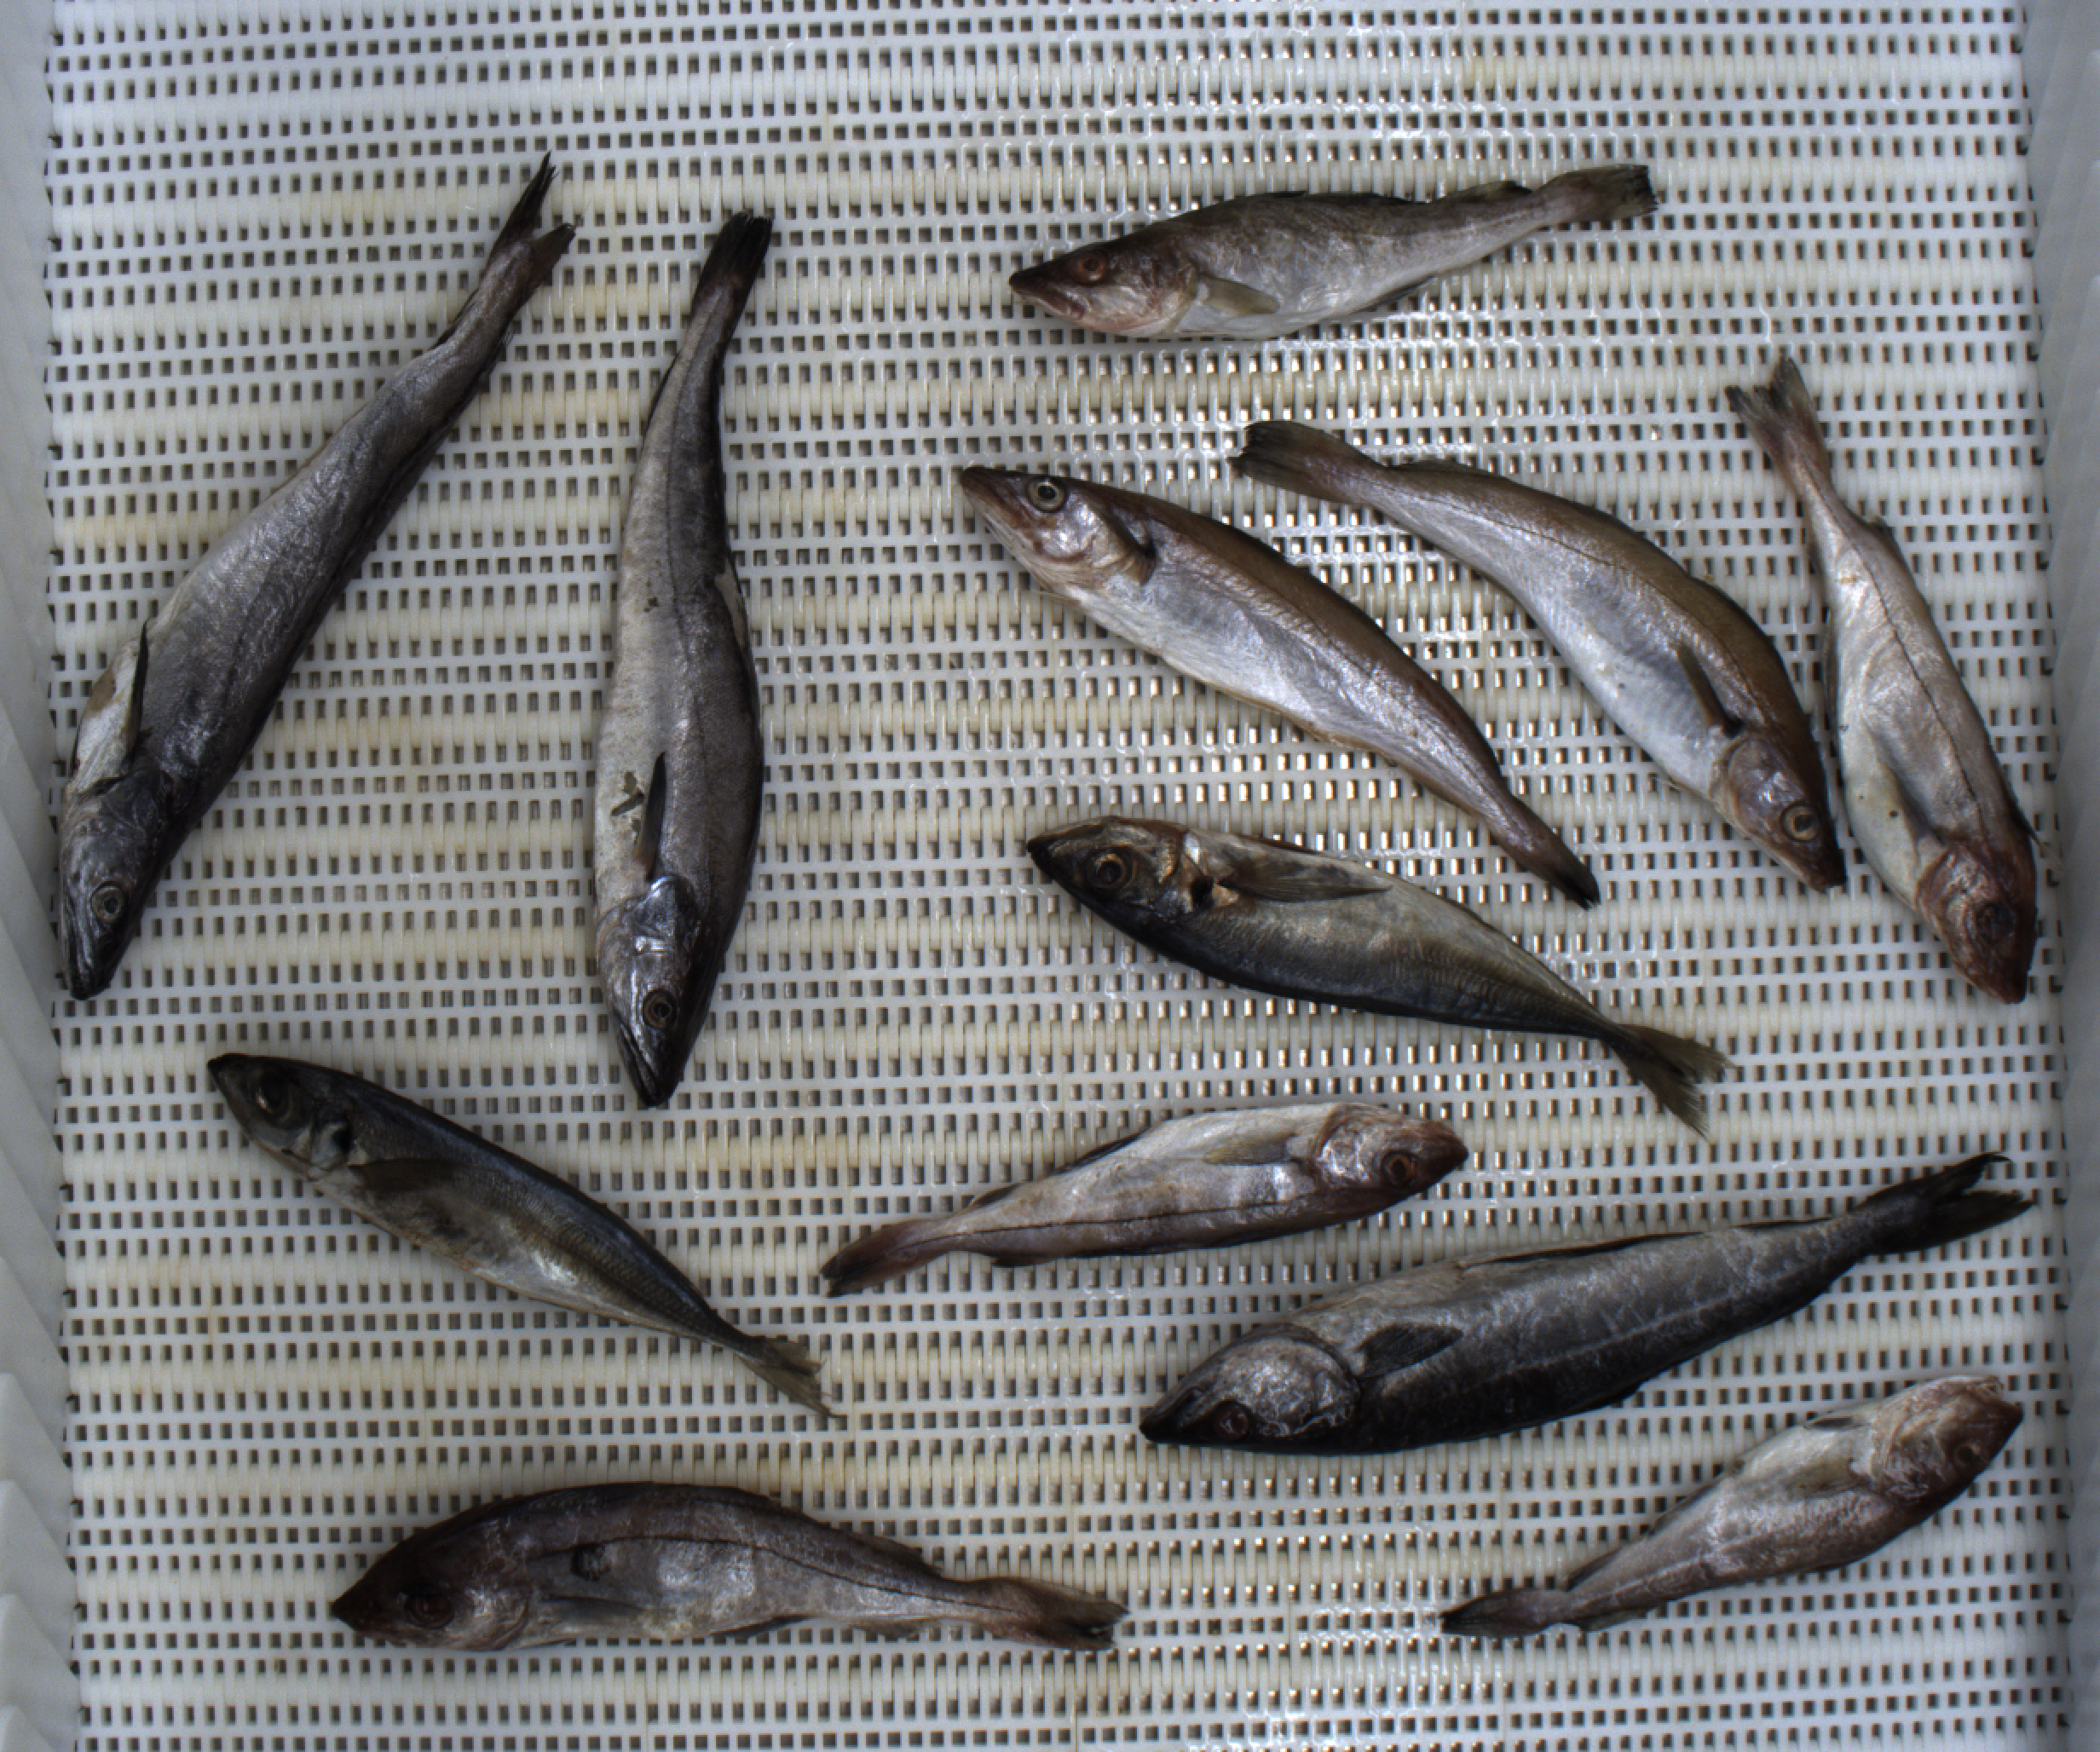
Total fish: 12
Cod: 2
Haddock: 3
Whiting: 2
Hake: 2
Horse mackerel: 2
Saithe: 1
Other: 0